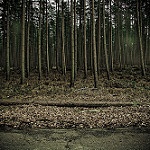
Label: forest